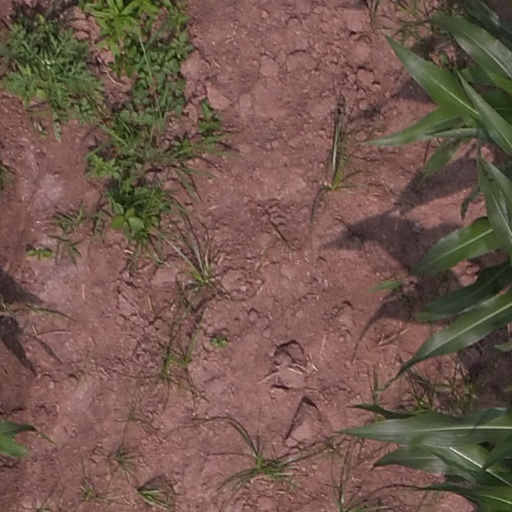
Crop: maize; corn